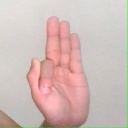
अक्षर: फ